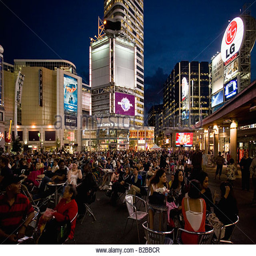
crowds for outdoor movie night square a public space on a summer night